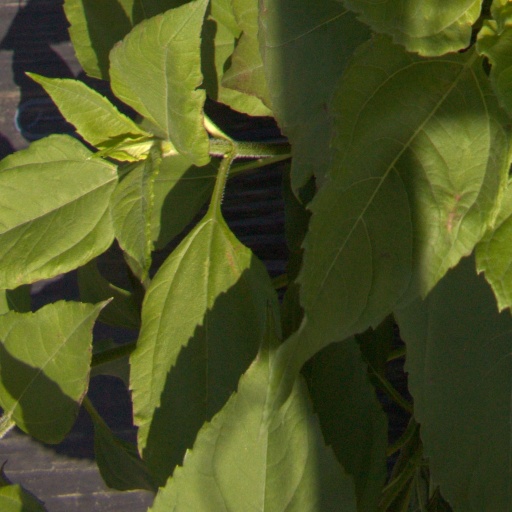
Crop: Jerusalem artichoke